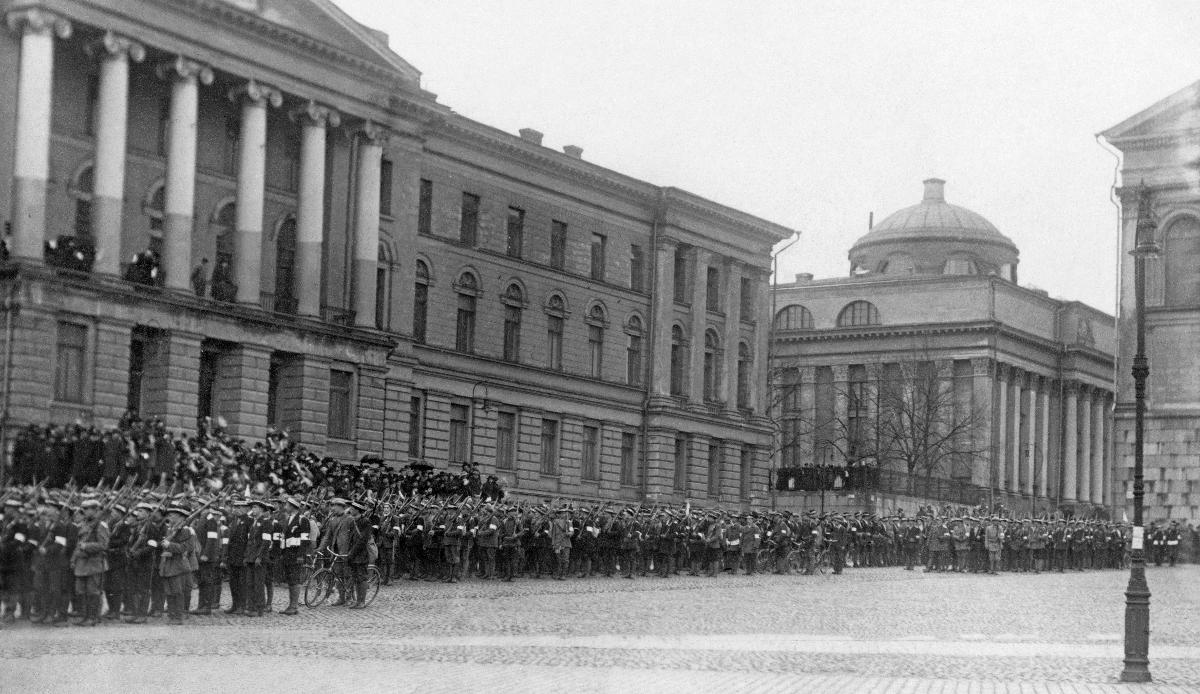
Valkokaartin paraati Helsingissä
Parade of the Finnish White Guard in Helsinki
sisällön kuvaus: Valkokaartilaisten paraati Helsingin yliopiston rakennuksen edessä Senaatintorilla 14.4.1918. sisällön kuvaus: A parade of the Finnish White Guard in front of Helsinki University building on Senate square in Helsinki 13.4.1918.
Vuosi: 1918
Paikka: Suomi; Suomi, Uusimaa, Helsinki; Suomi, Uusimaa, Helsinki, Senaatintori Helsinki
Aiheet: sisällissodat; valkokaartit; sotilaat; Helsingin valtaus; paraatit; civil wars; white guards; soldiers; finnish white guard; battle of helsinki; parade; parades; inbördeskrig; vita garden; soldater; parader